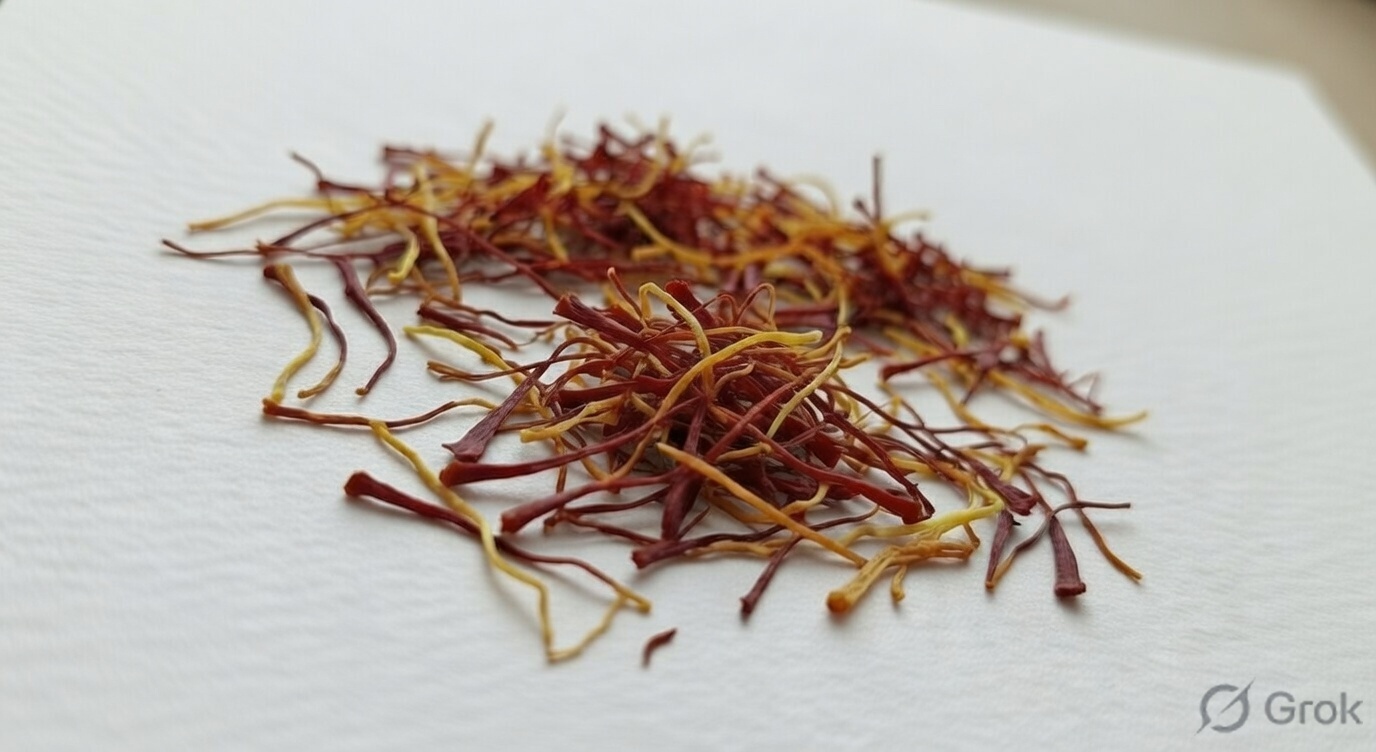
Saffron quality class: lacha